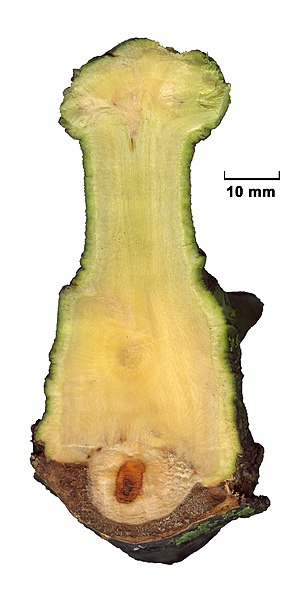
Mistelten-slægten
Snit gennem en gren af canadisk poppel (nederst) og halvsnylteren Mistelten (øverst). Foto: George Chernilevsky
Slægten Mistelten er udbredt i Europa, NordAfrika og Asien. Den har kun én art, så beskrivelsen af slægten er sammenfaldende med artsbeskrivelsen.